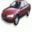
Label: automobile